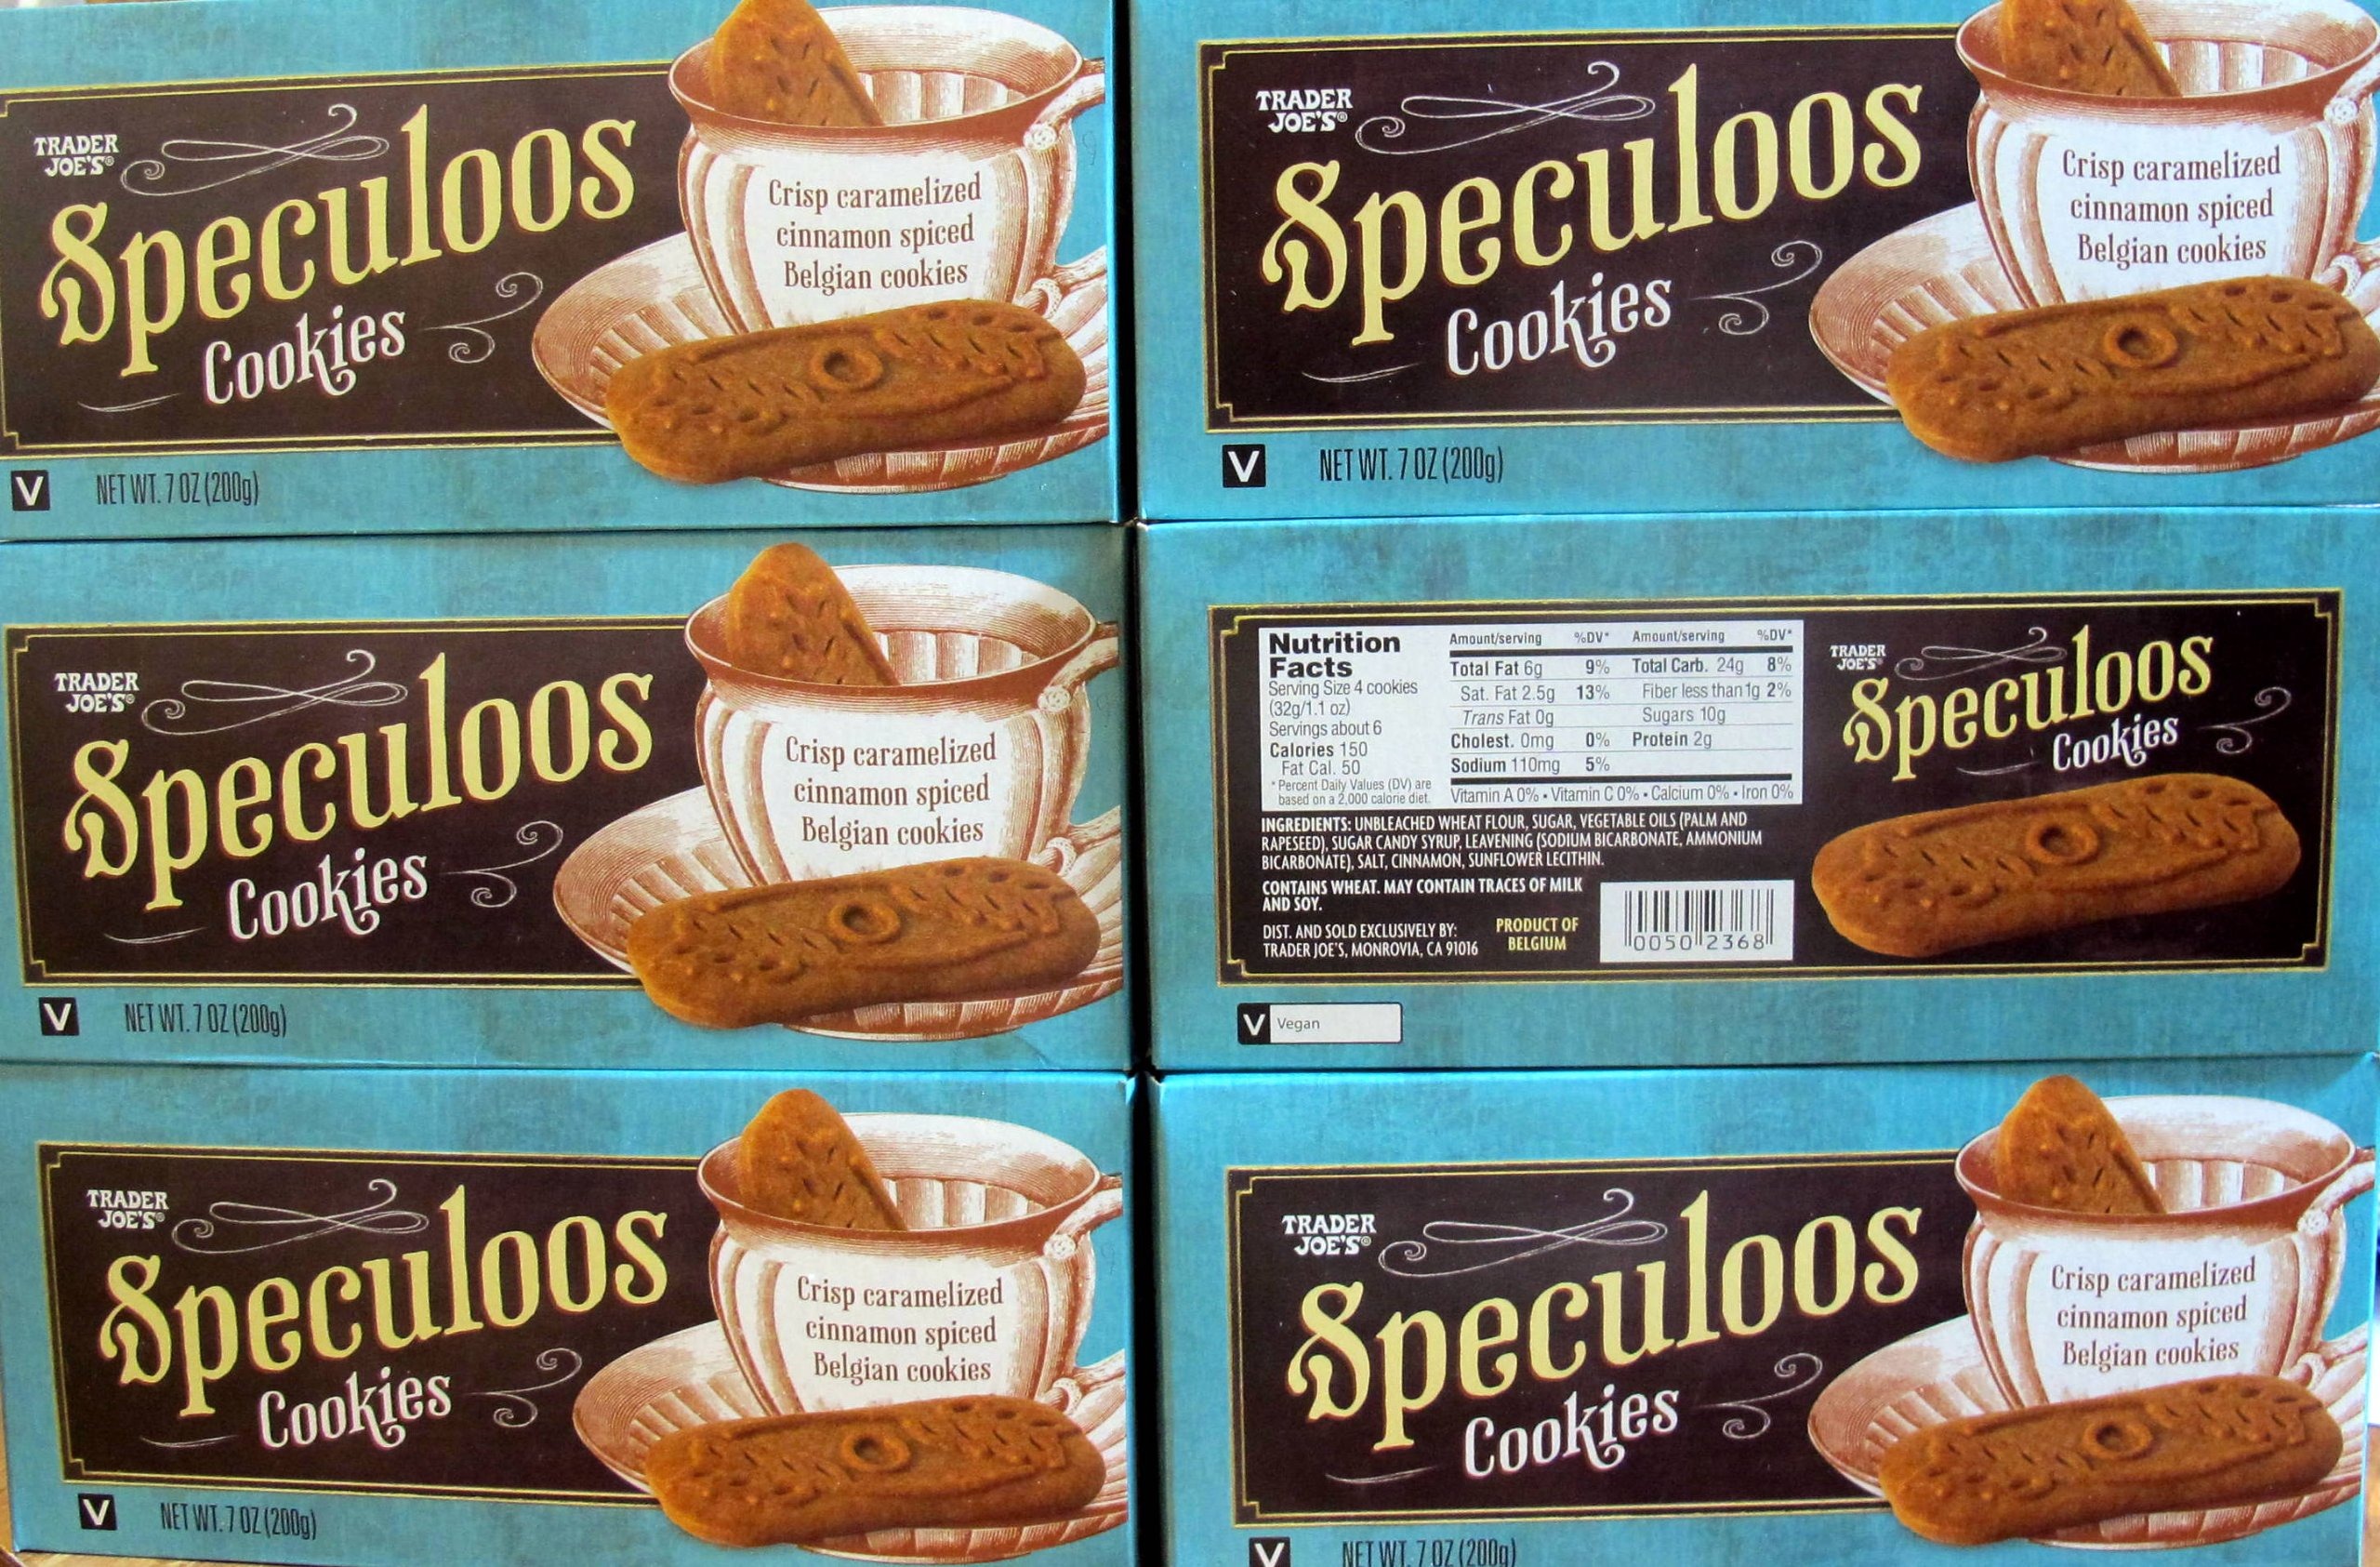
Item Name: 6 Boxes Trader Joes Speculoos Cookies
Bullet Point 1: Crisp Carmelized Cinnamon Spiced Belgian Cookies
Bullet Point 2: No Preservatives, No Artificial Colors Or Flavors
Product Description: Speculoos: a traditional European cookie commonly served in bistros and cafes. These thin crispy, cinnamon cookies are made in Belgium and enjoyed as the perfect complement to a cup of coffee, a glass of milk or crumbled atop ice cream.
Value: 6.0
Unit: Count

Price: 11.29